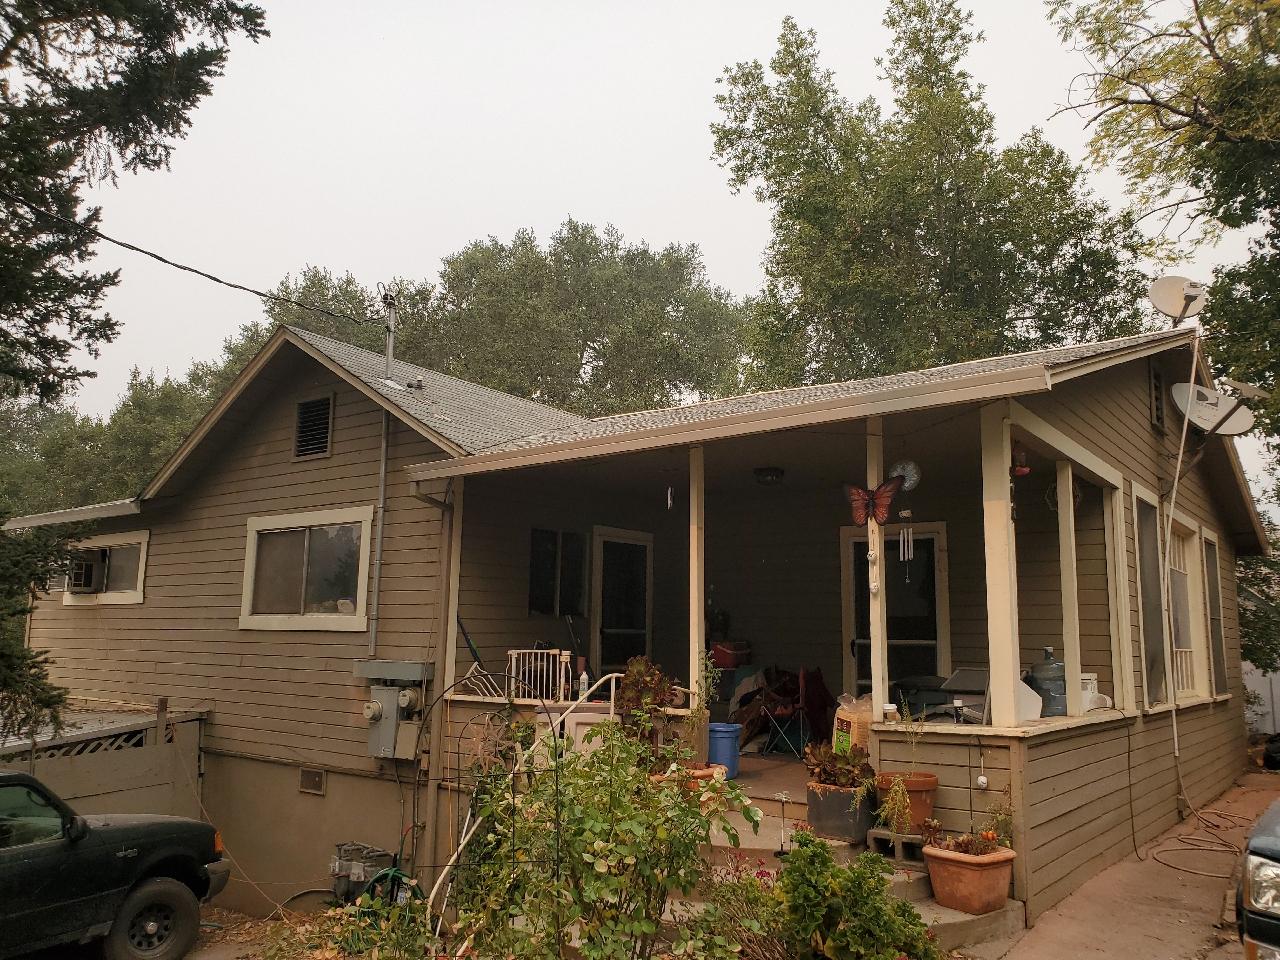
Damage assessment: no_damage